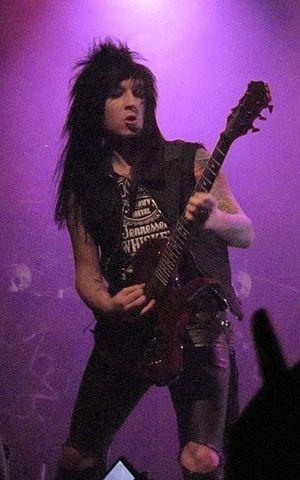
B.C. Rich est une marque de guitares acoustiques et électriques américaine fondée en 1969 par Bernardo Chavez Rico. Elle est principalement connue pour ses instruments aux formes pointues et exagérées. La marque a trouvé son premier public dans les années 1970 parmi les musiciens hard et jazz rock avant d’accroître sa notoriété dans les années 1980 avec l’essor du heavy metal. Actuellement B.C. Rich appartient à Hanser Music Group, une société de distribution basée à Hebron au Kentucky. Les instruments sont produits aux États-Unis et dans différents pays d’Asie.